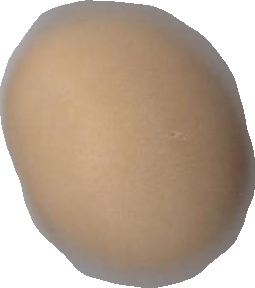
Variety: Grobogan